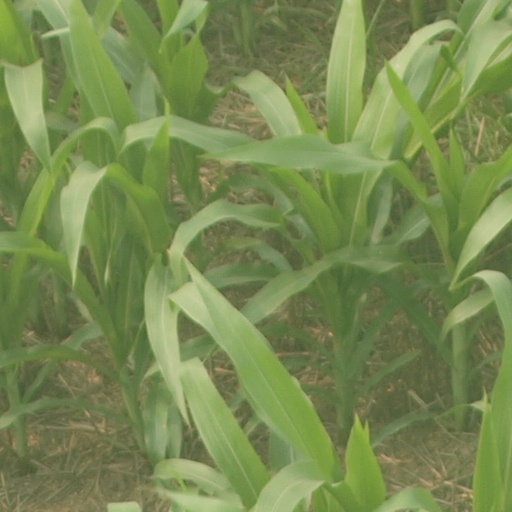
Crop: maize; corn